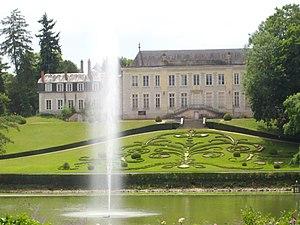
Parc floral de la Source, Orléans (Loiret, France)
Le domaine universitaire d'Orléans-La Source est le campus d'Orléans, situé dans le quartier d'Orléans-La Source. D'une superficie d'une centaine d'hectares, il accueille les 15 000 étudiants de l'antenne orléanaise de l'université d'Orléans.